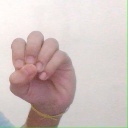
अक्षर: उ